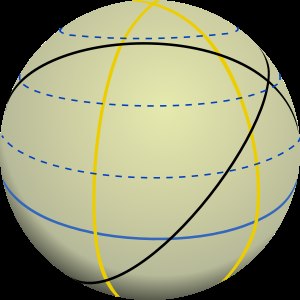
Længdekreds
Verdens længdekredse (gullige kurver) og breddekredse (vandrette blålige kurver inkl. stiplede).
Jordens overflade er opdelt i et koordinatsystem bestående af længdekredse og breddekredse. Da jorden er rund, har man fundet det praktisk at opdele den i vinkelstykker målt i grader. En cirkel opdeles i 360 grader.